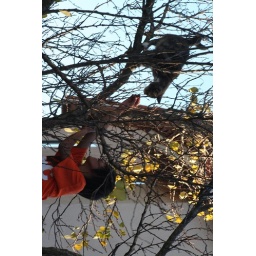
Cat and boy in a tree